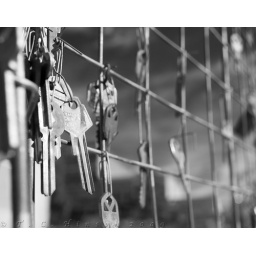
Keys on a temporary fence on Princess St (between Water and Front Streets) around the former Wachovia Bank building